Sulby Glen

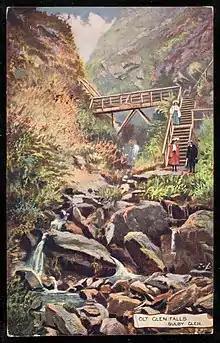
Olt Falls, within Tholt-y-Will Glen, in early 1900s postcard image

A small side valley branching from Sulby Glen near Sulby Reservoir is occupied by Tholt-y-Will Glen, one of the officially-listed Manx National Glens and the only one of these which is located in the mountainous centre of the island. This is managed, preserved and maintained in a semi-natural state by a government agency: the Forestry Amenity and Lands Directorate of the Department of Environment, Food and Agriculture. As at October 2017, access to Tholt-y-Will Glen was restricted due to a damaged bridge. At the entrance to Tholt-y-Will Glen is a small car park and picnic area.